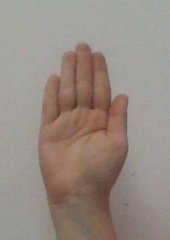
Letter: seen